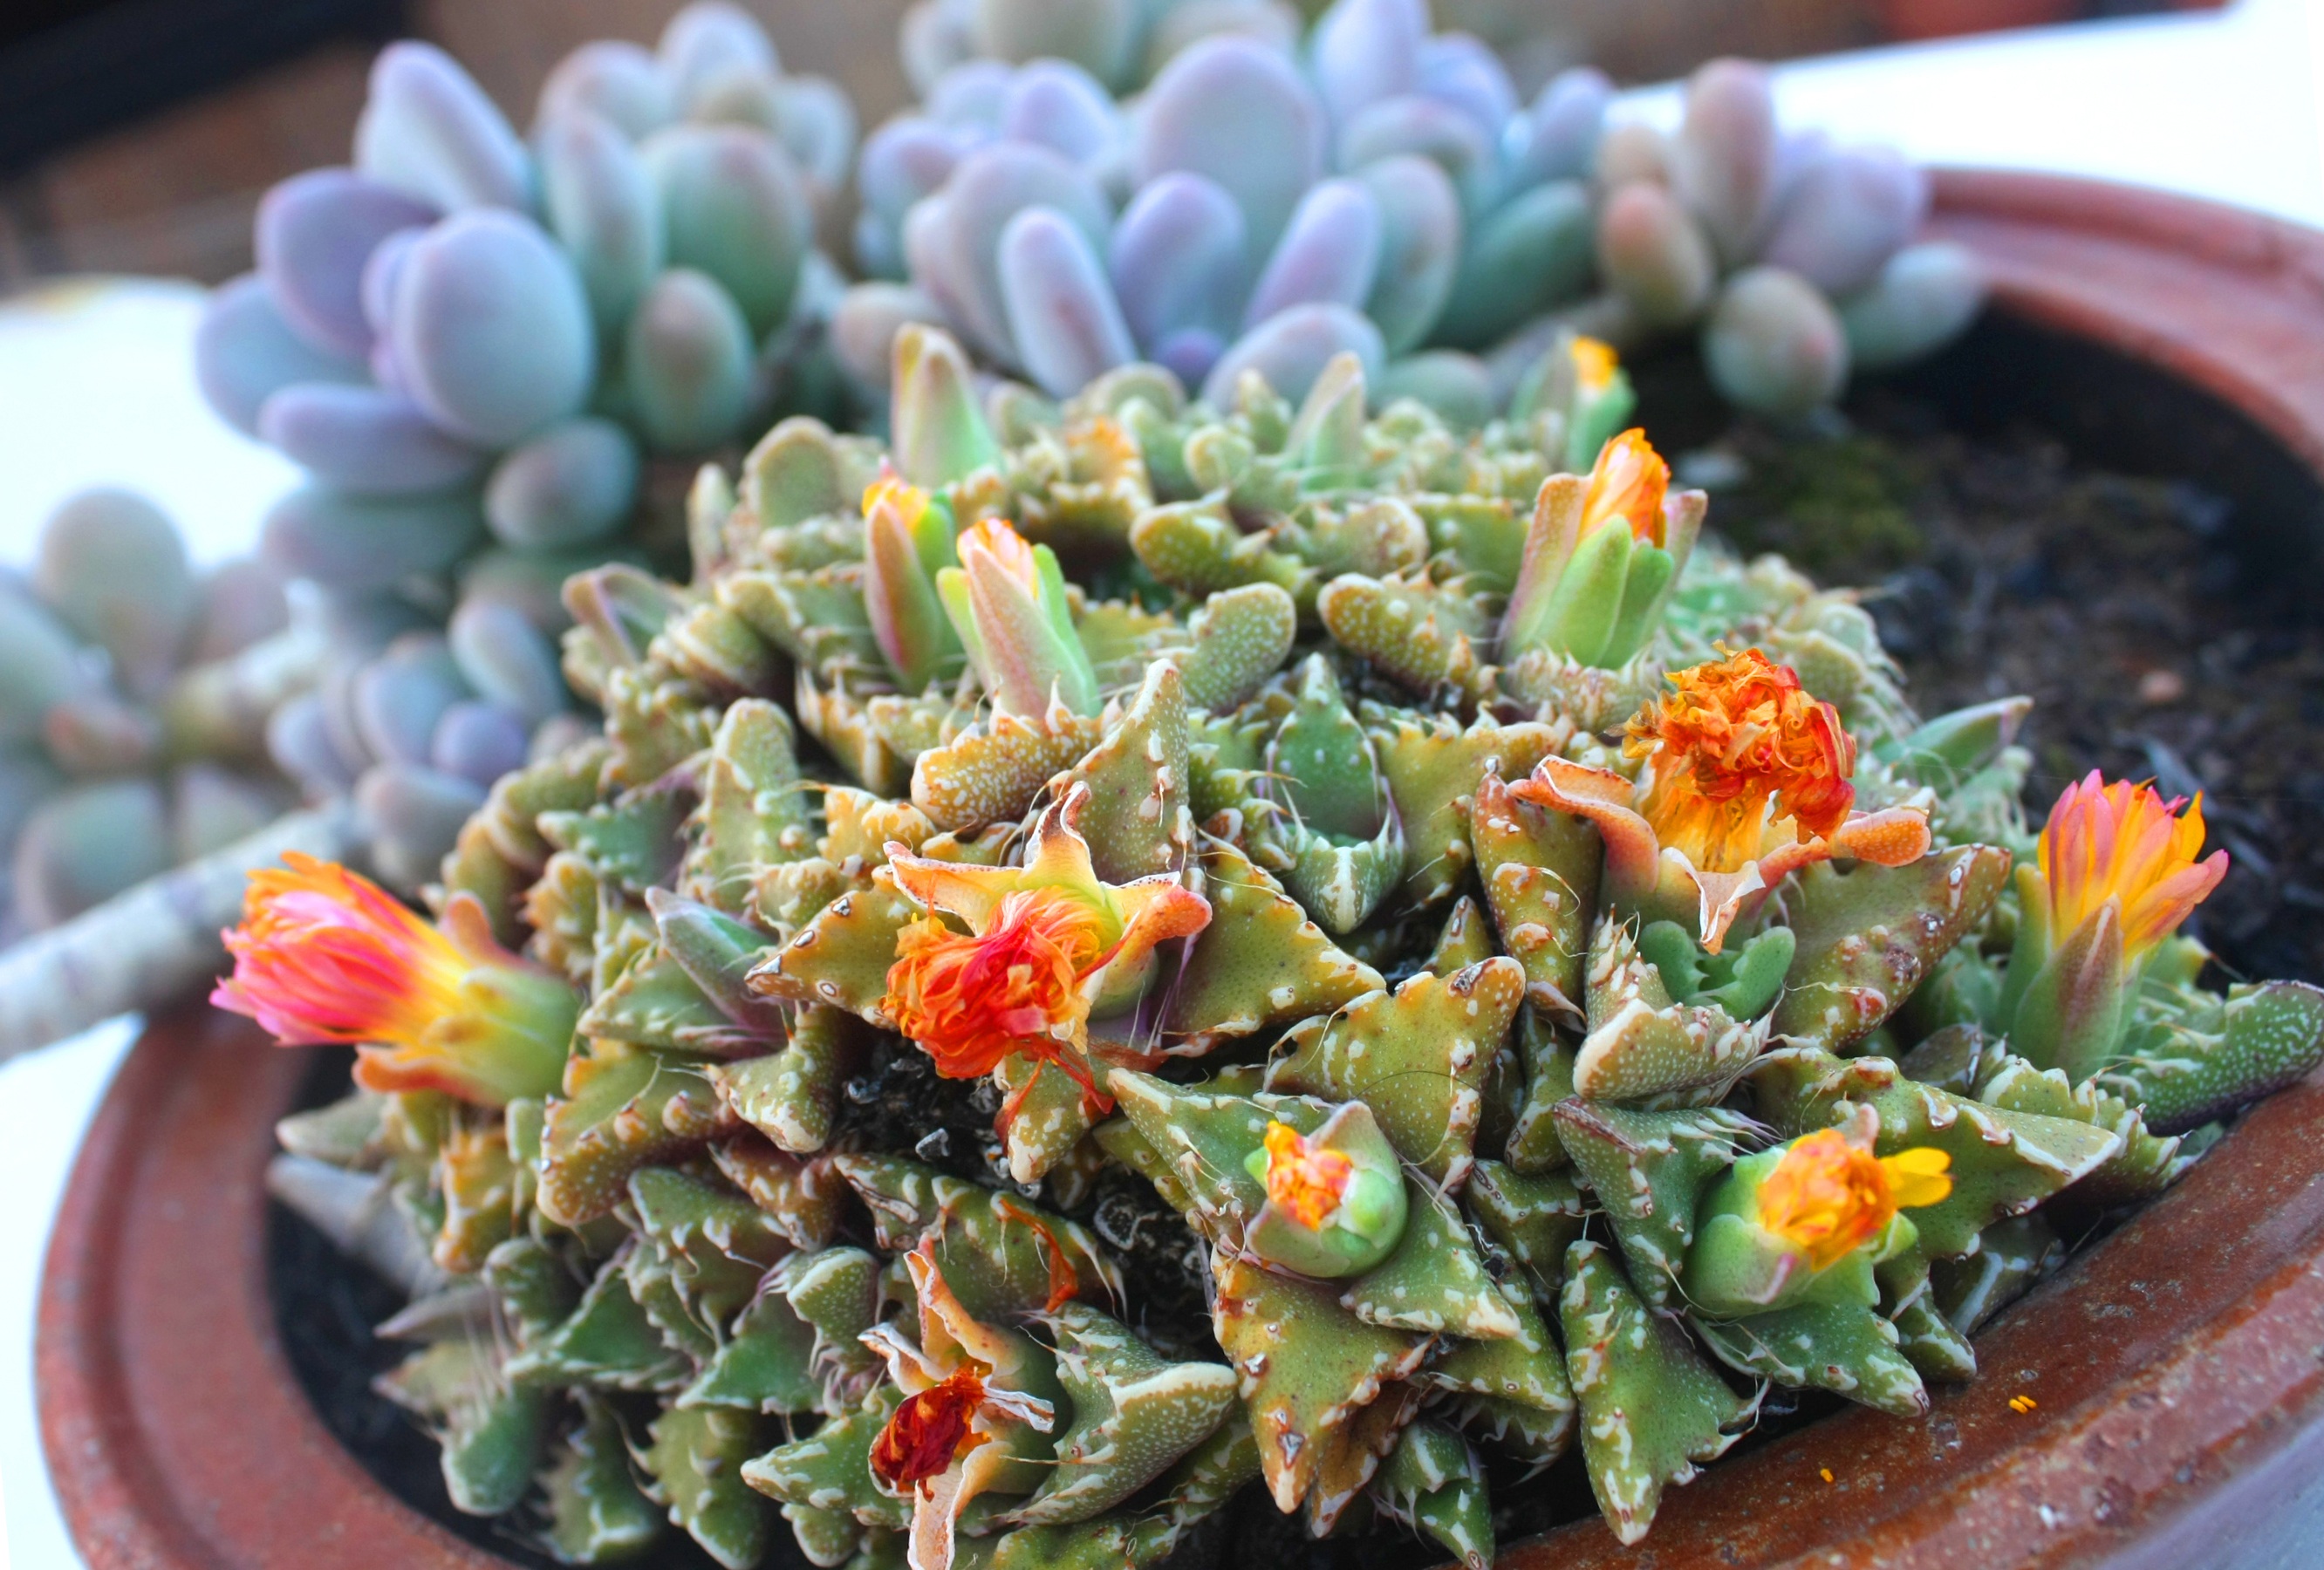
nature, cactus, plant, flower, food, produce, natural, botany, blooming, garden, cacti, growing, flowering plant, prickly pear, land plant, nopal